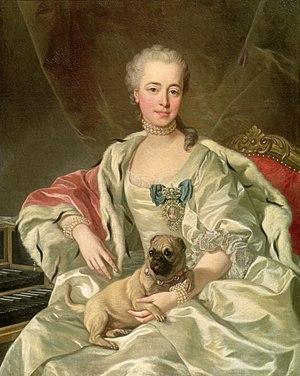
Les dames d'honneur à la cour impériale de Russie sont des dames de l'aristocratie en service à la cour auprès des femmes de la famille impériale et organisées selon la stricte hiérarchie de la table des rangs créée par Pierre le Grand, avec sa définition du tchin féminin, le 24 janvier 1722.